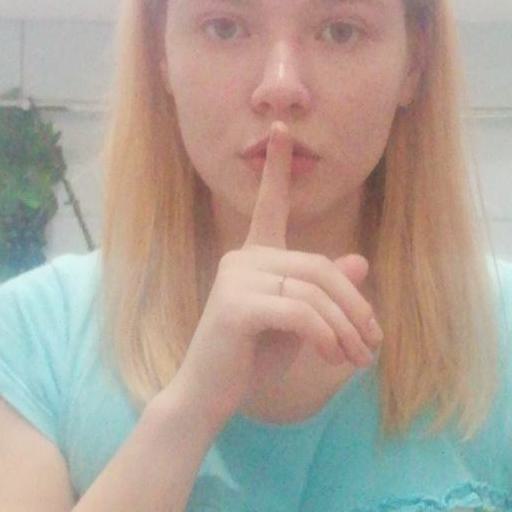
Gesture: mute